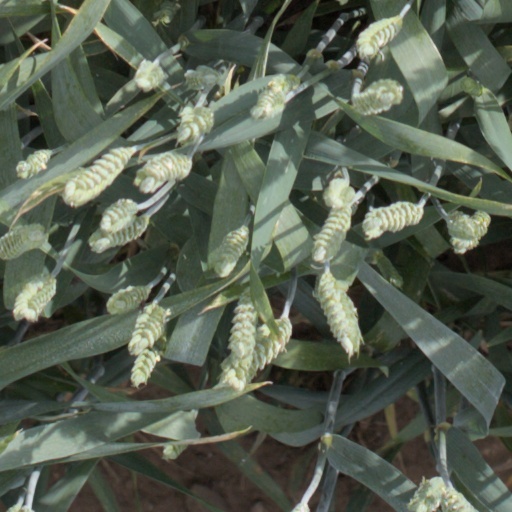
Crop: wheat